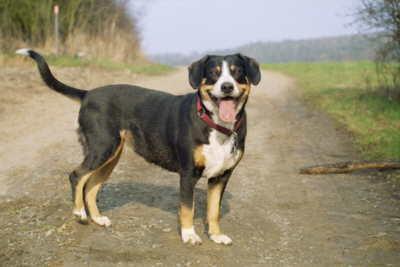
EntleBucher